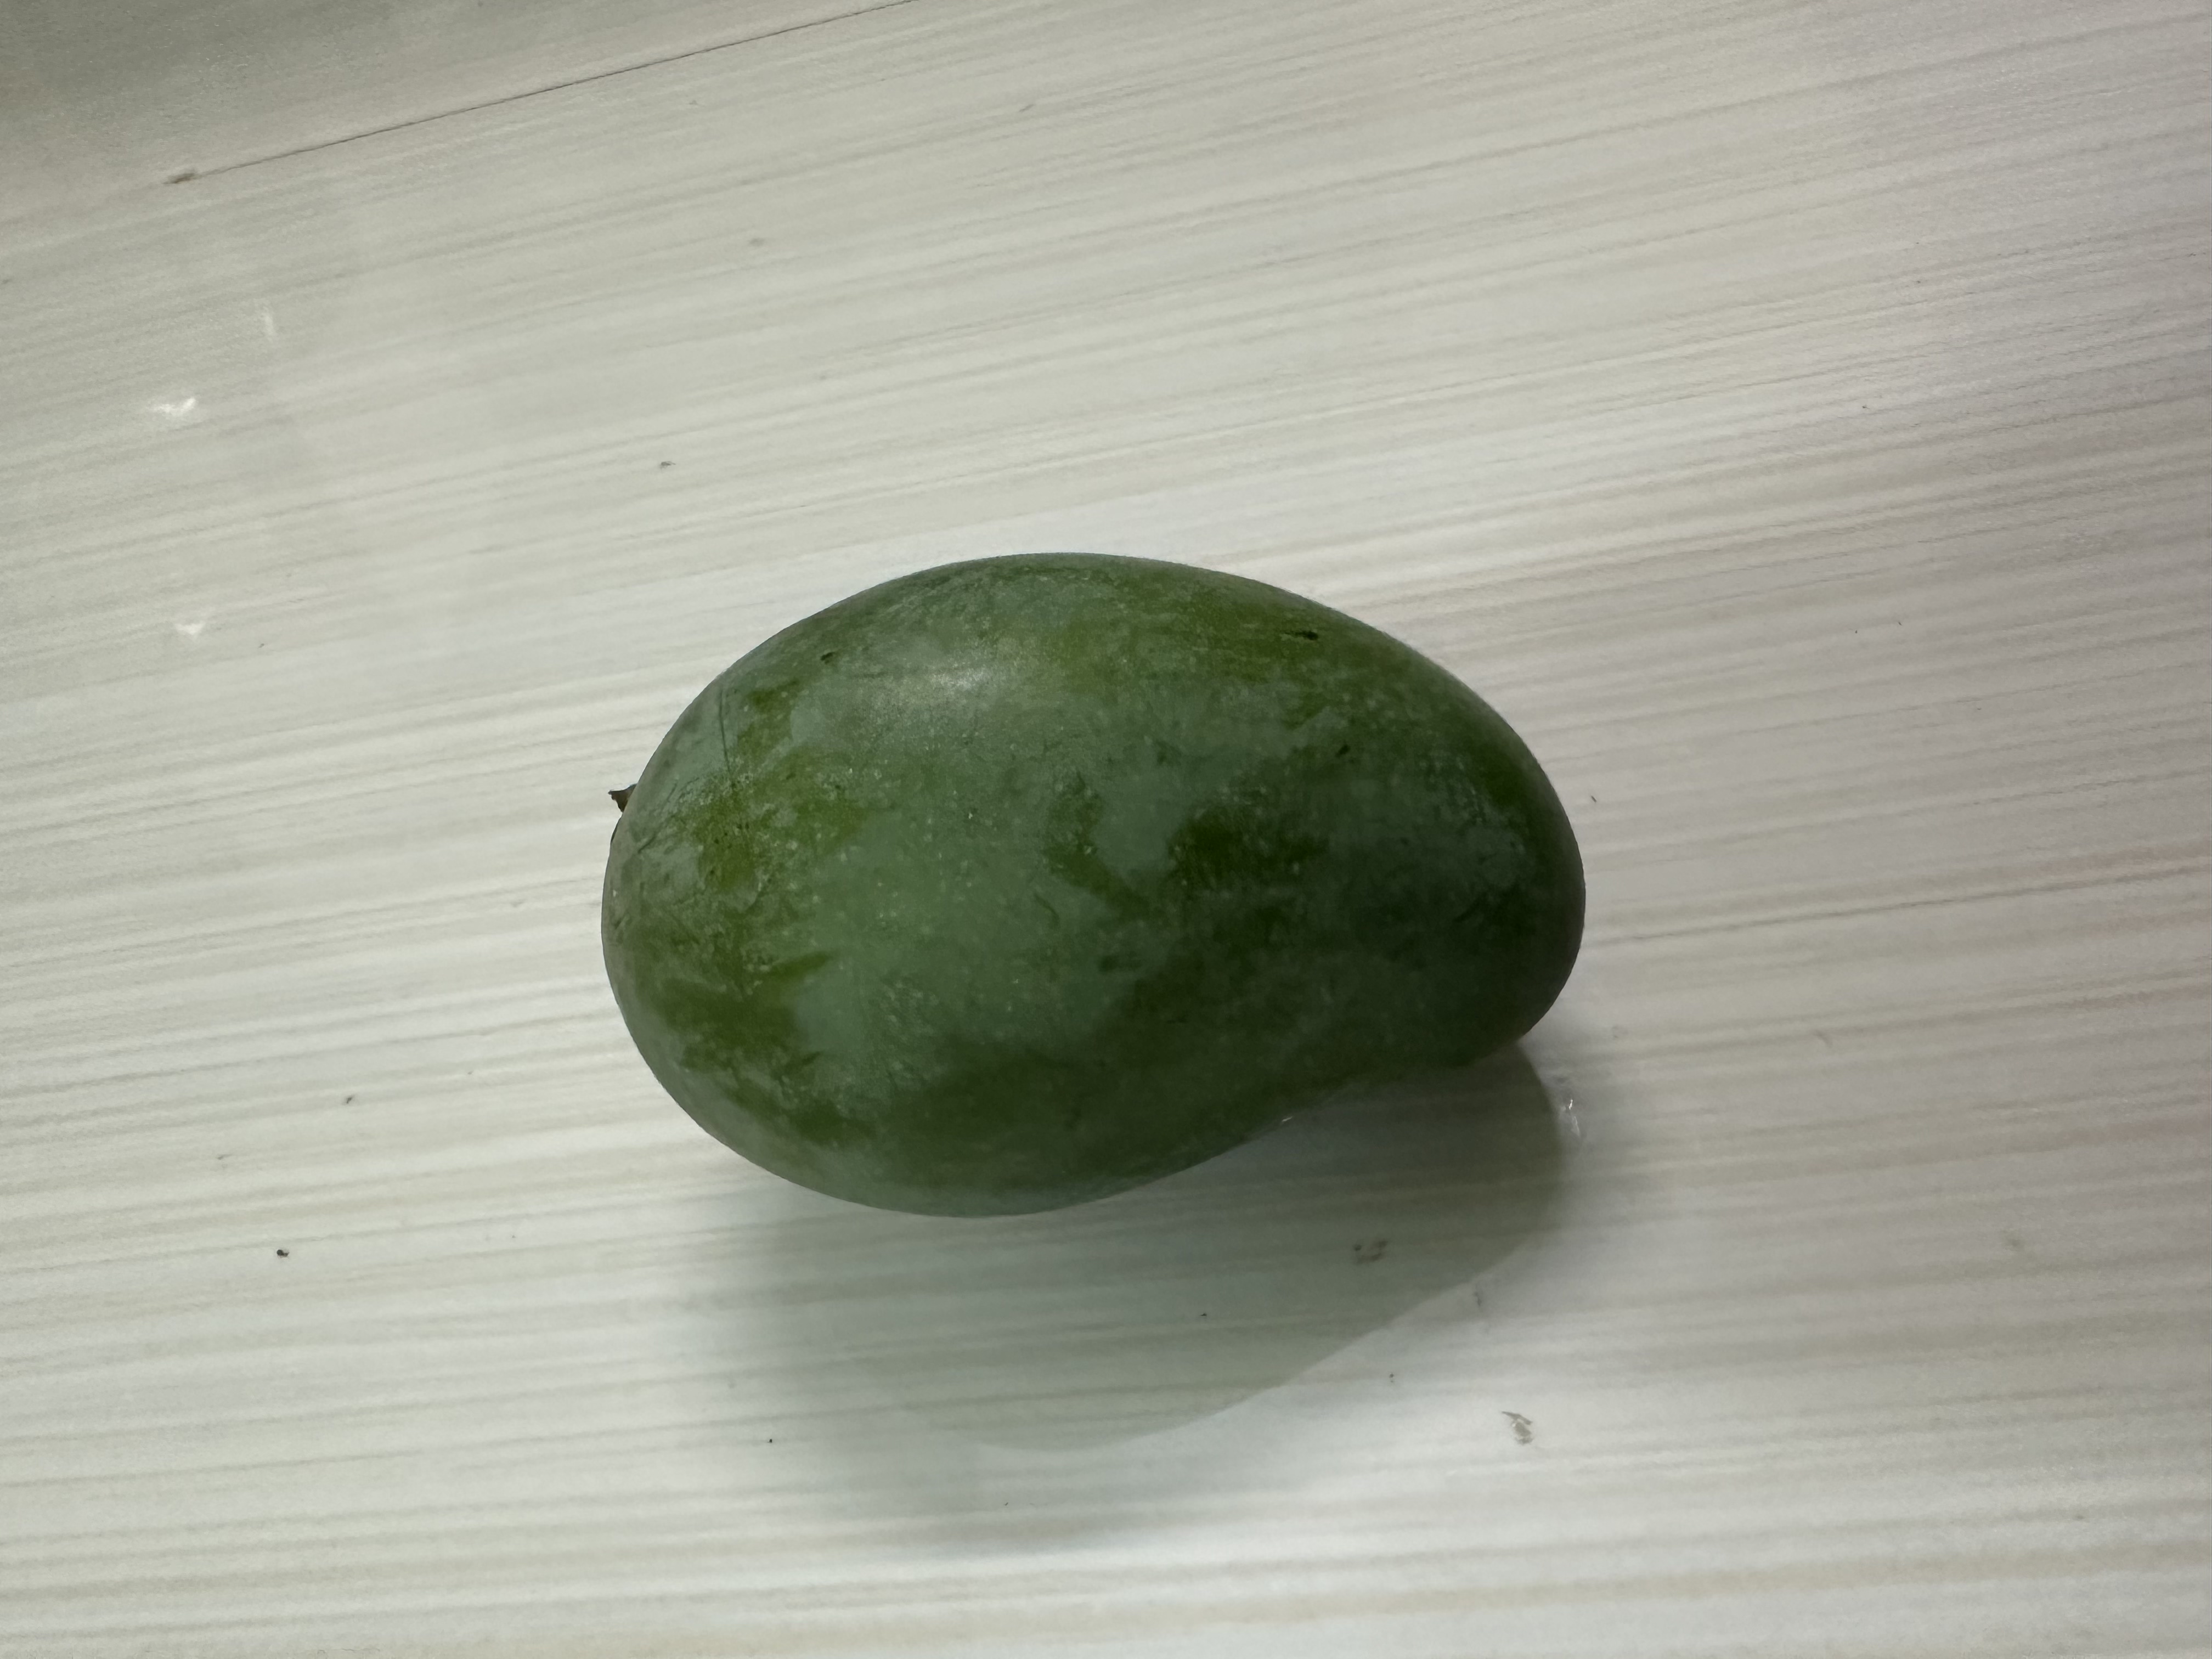
Mango variety: Amrapali